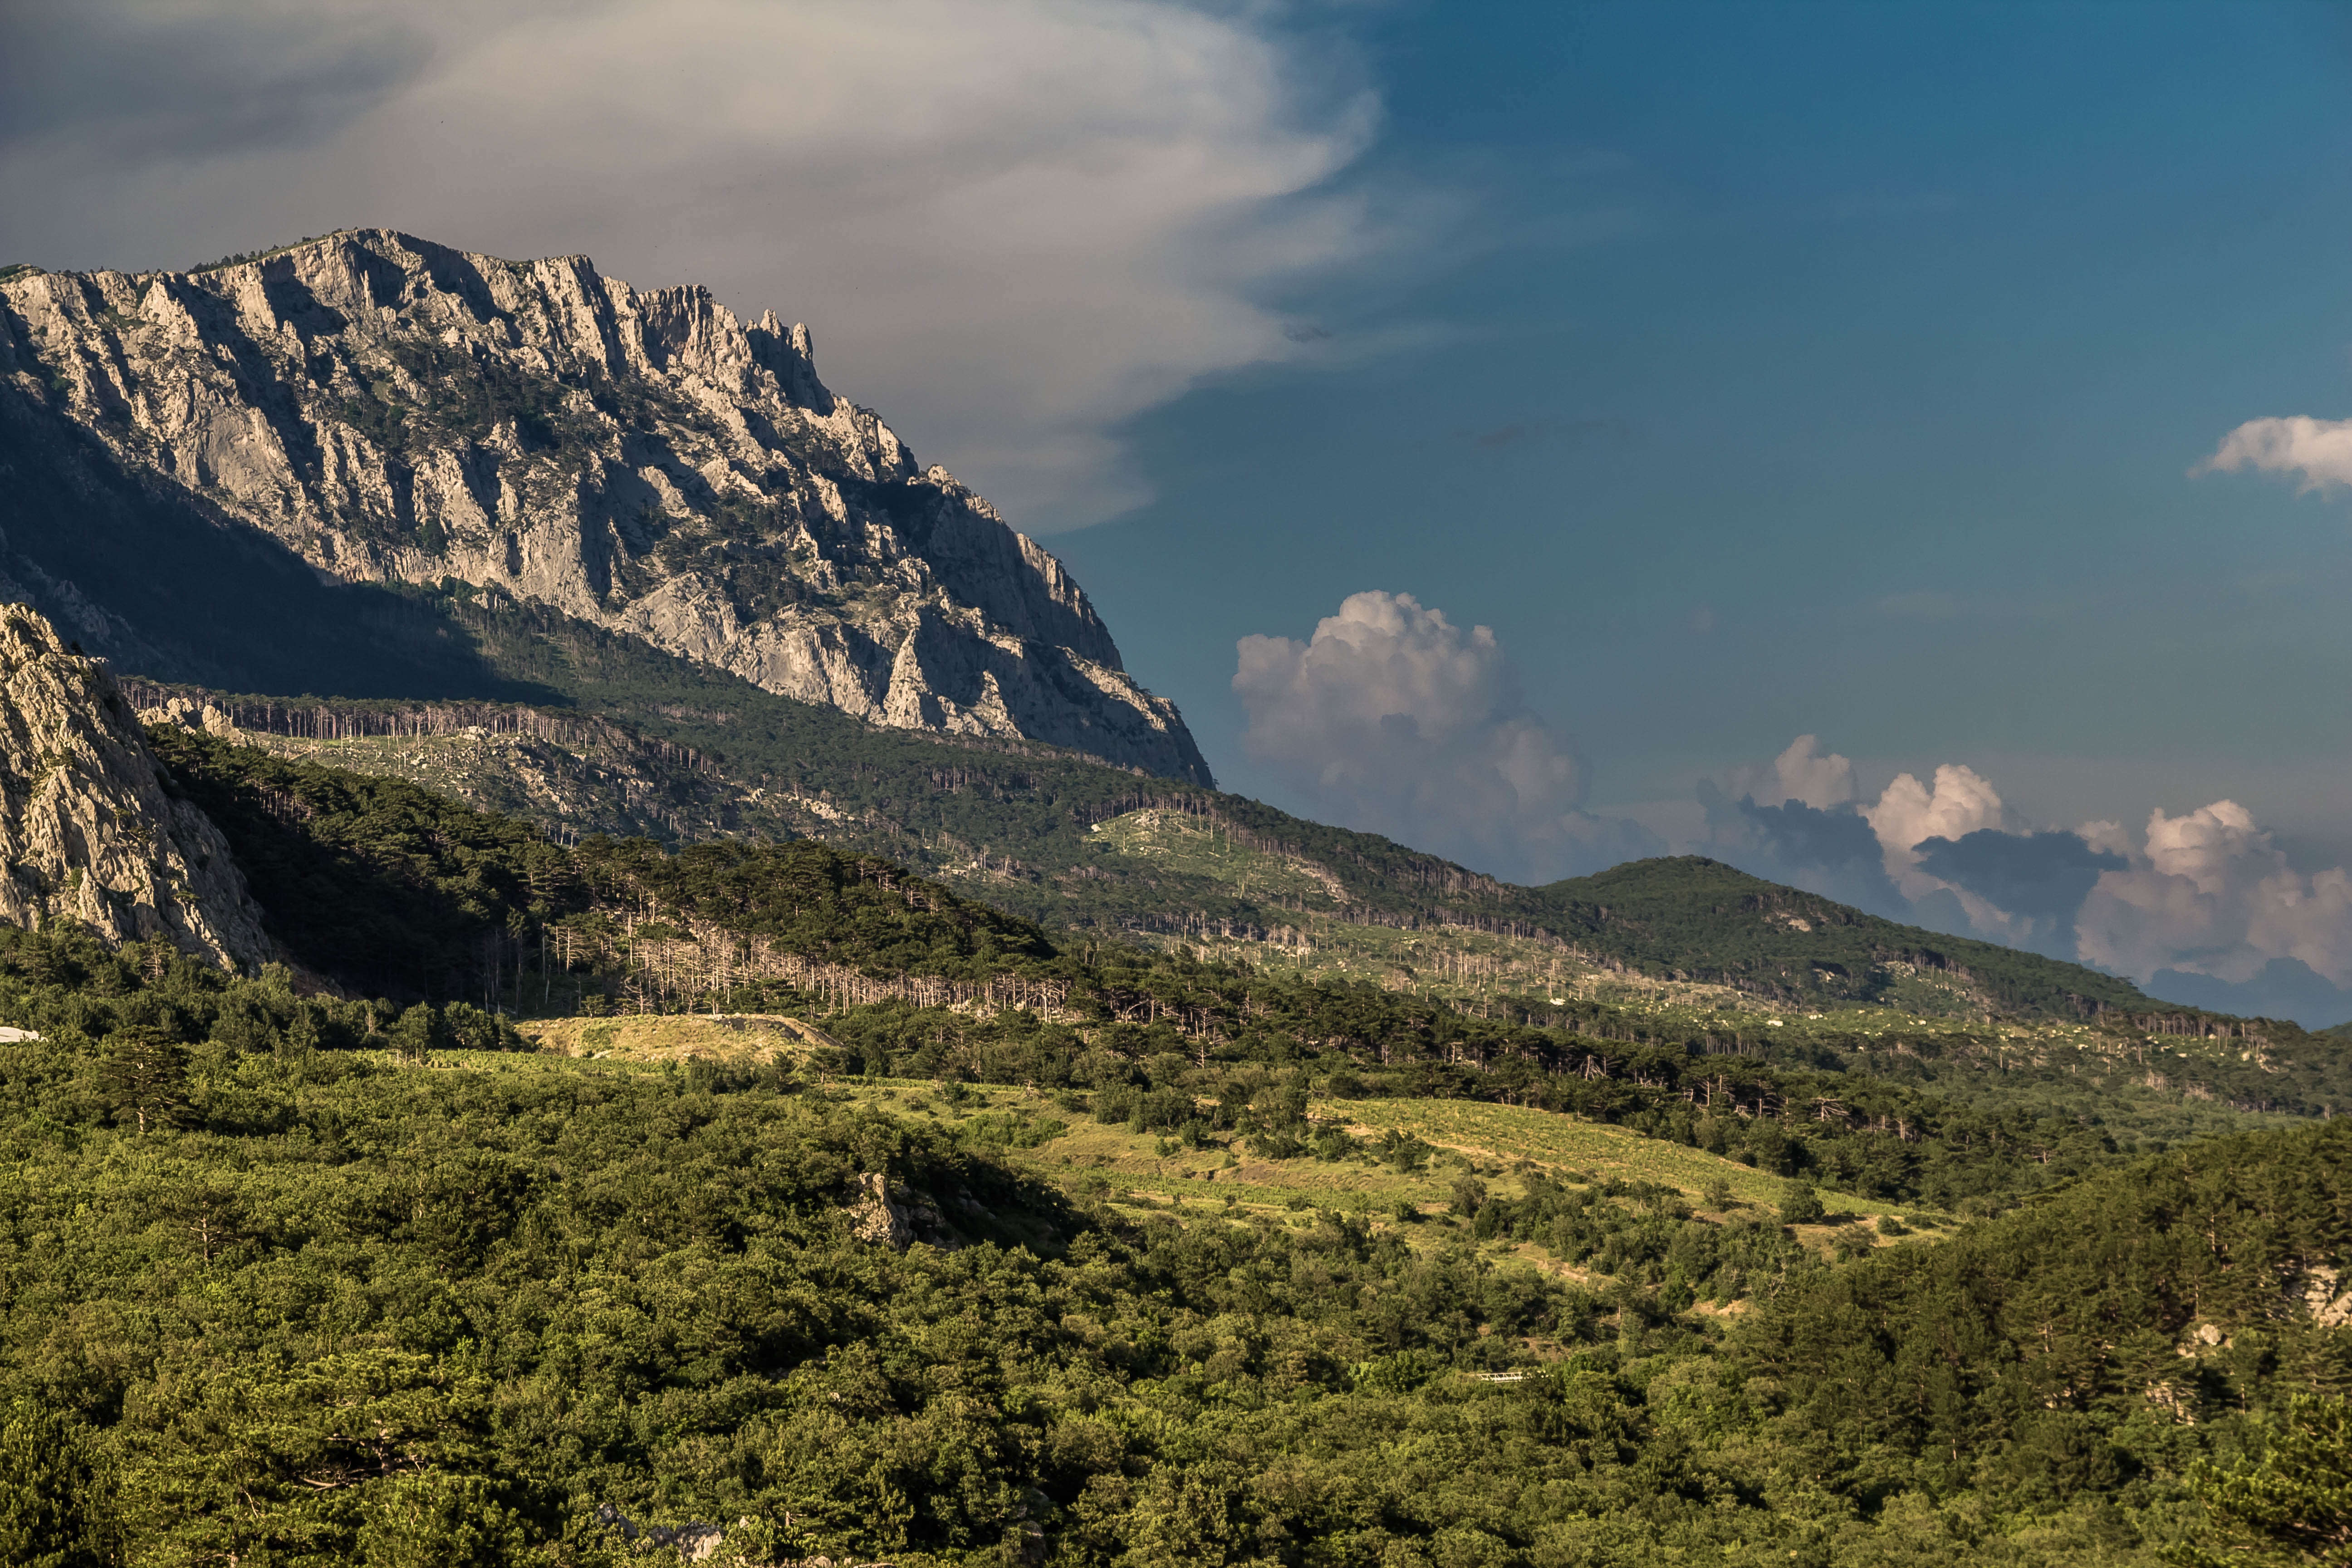
landscape, nature, wilderness, mountain, hill, adventure, valley, mountain range, highland, ridge, summit, alps, plateau, fell, landform, mountain pass, geographical feature, mountainous landforms